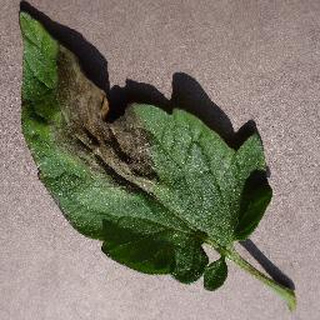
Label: tomato_late_blight